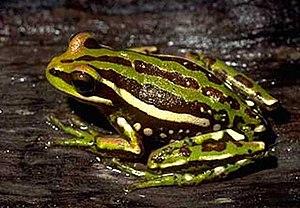
Hypsiboas semiguttatus est une espèce d'amphibiens de la famille des Hylidae.